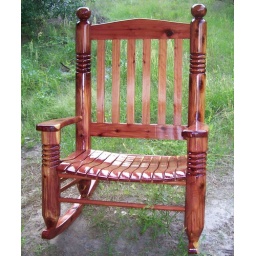
Biggest of the Big Post Rockers in this beautiful red cedar furniture line. End tables and double rockers available.